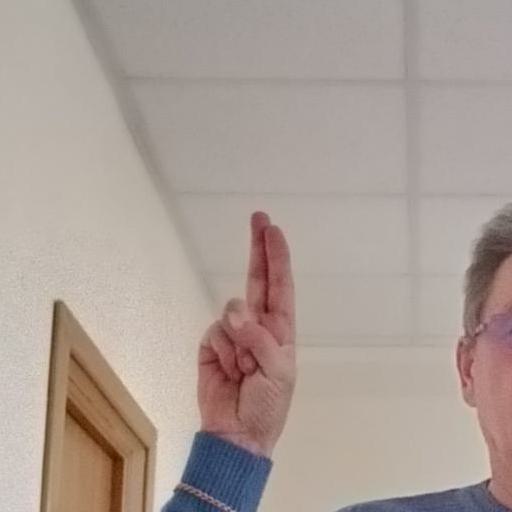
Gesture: two_up